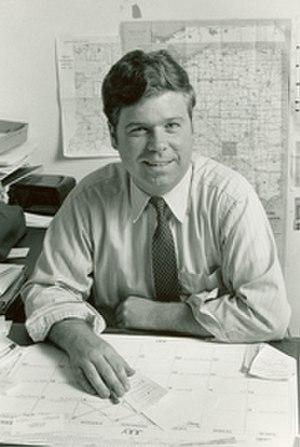
James Prather Jontz est un homme politique américain, né le 18 décembre 1951 à Indianapolis et mort le 14 avril 2007 à Portland. Membre du Parti démocrate, il est élu de l'Indiana à la Chambre des représentants des États-Unis de 1987 à 1993.